New York State Route 112

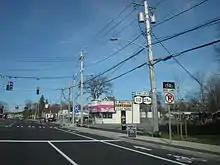
NY 112 approaching its northern terminus, an intersection with NY 25A in Port Jefferson Station

Continuing north through Brookhaven, NY 112 intersects a former alignment of itself, entering the census-designated place of Coram. In Coram, NY 112 bends to the northwest at an intersection with Grand Smith Road, immediately intersecting with NY 25 (Middle Country Road). The two roads parallel each other westward, NY 112 becoming a residential street in the middle of a large housing complex in Coram before turning northward and into an at-grade interchange with CR 83 (Patchogue–Mount Sinai Road). NY 112 continues north out of the interchange and Coram, turning northwest as a two-lane residential arterial. After Birchwood Road, NY 112 becomes commercial once again, bending further to the northwest.